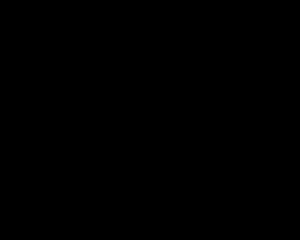
Une sandale est, dans l'acception la plus générale :